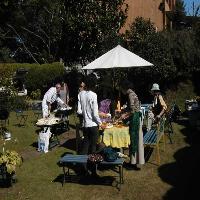
Weather: sun or clear